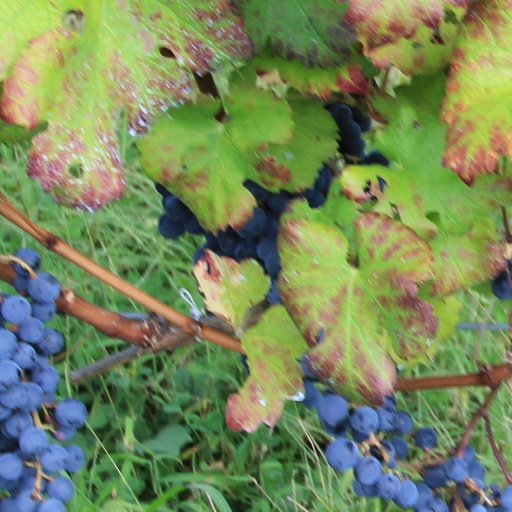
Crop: grape